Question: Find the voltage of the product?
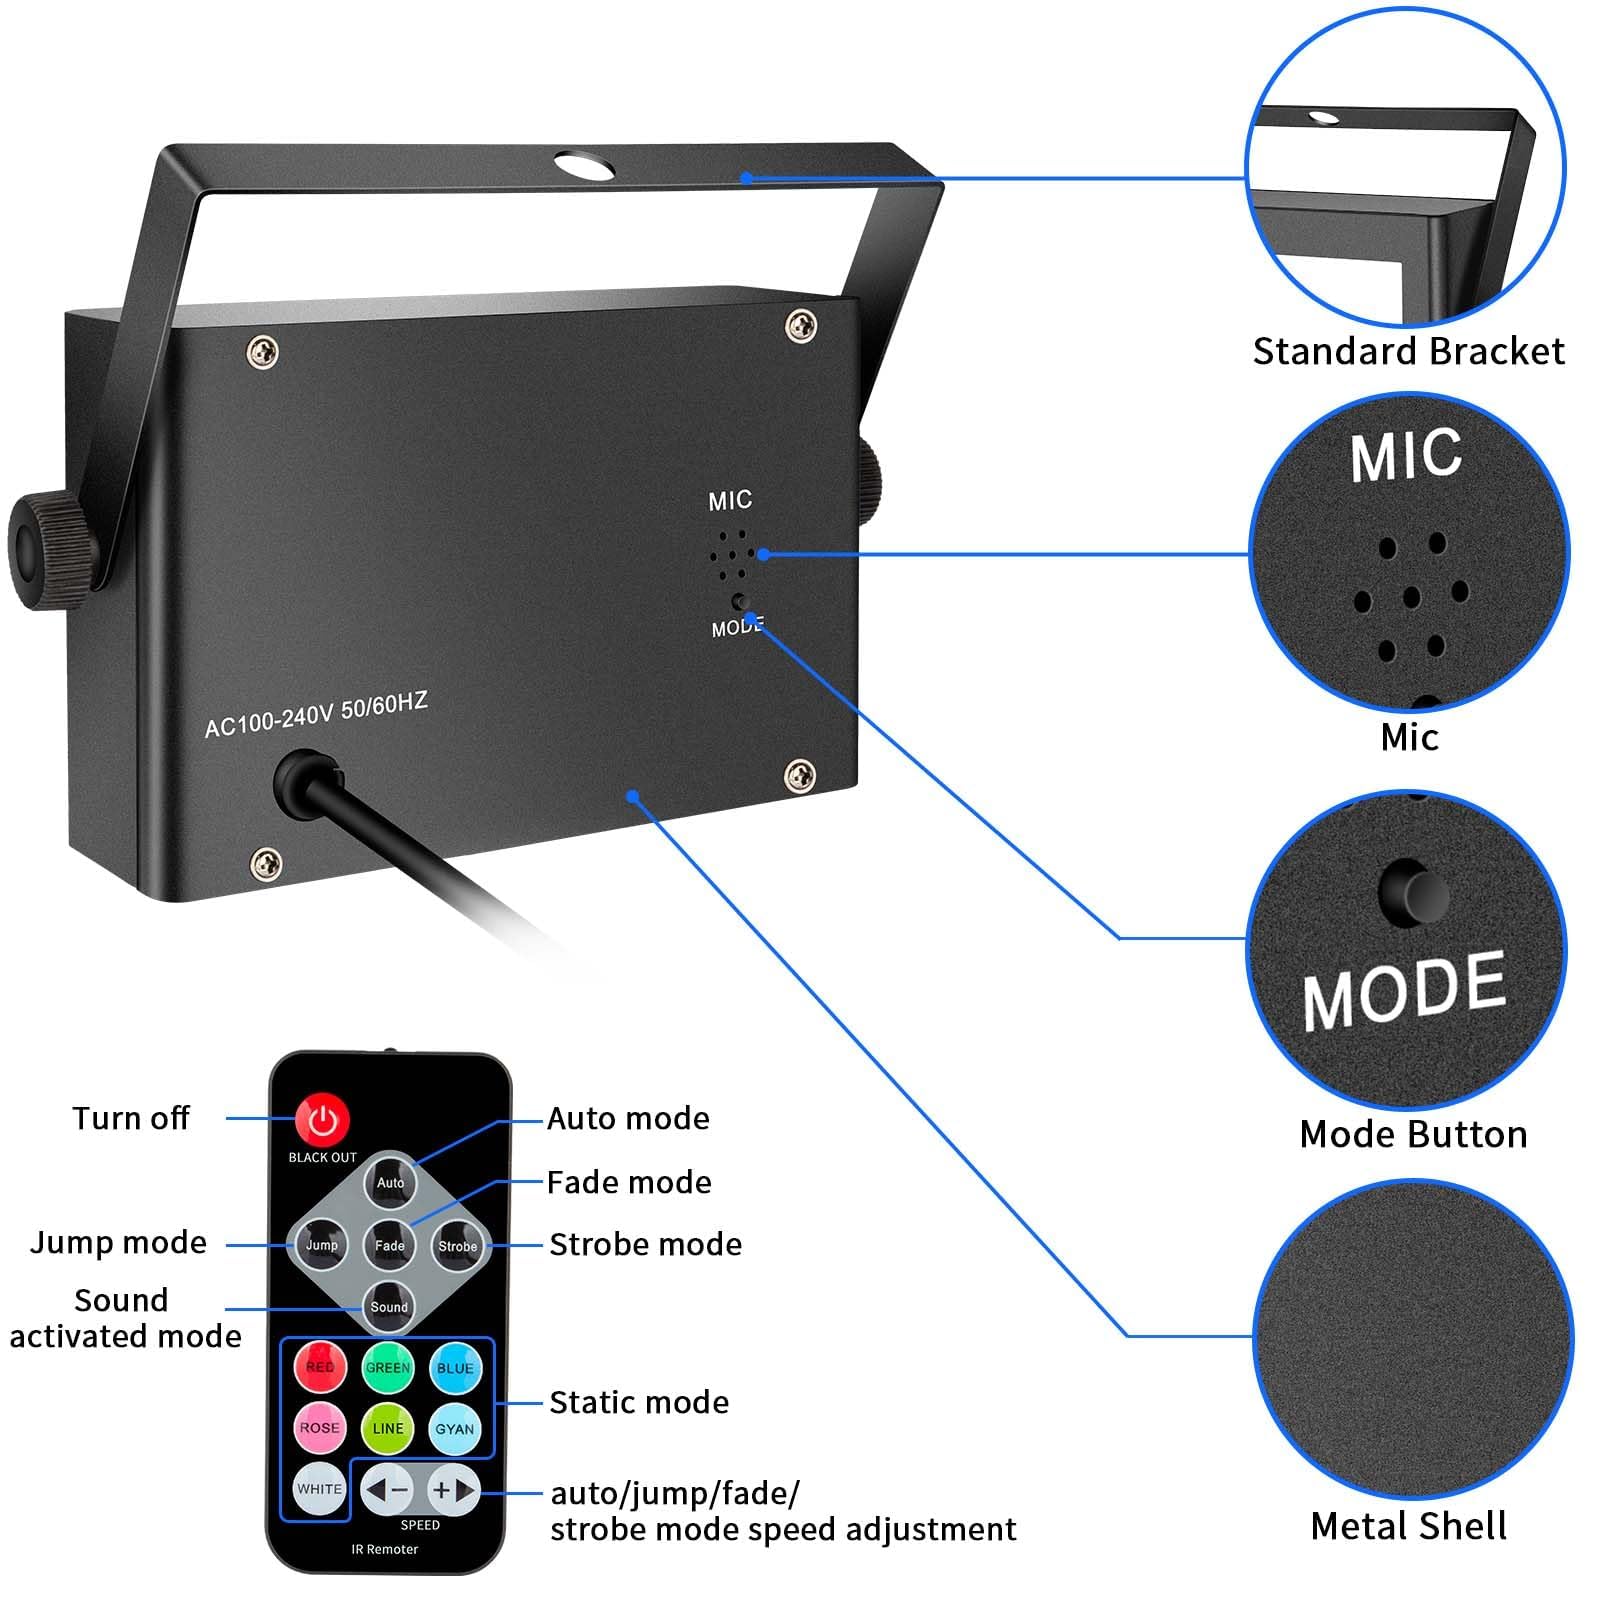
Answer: [100.0, 240.0] volt